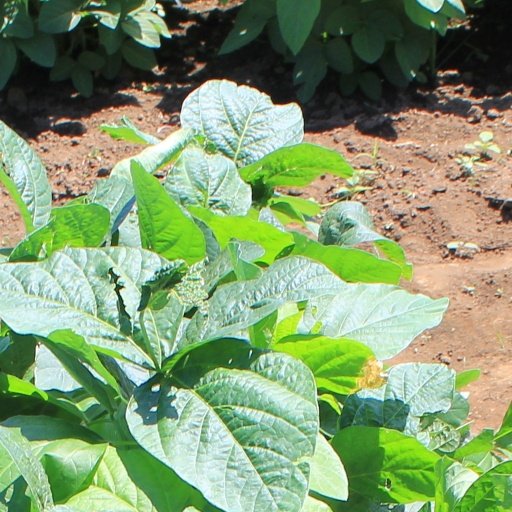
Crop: soybean